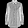
Label: Shirt